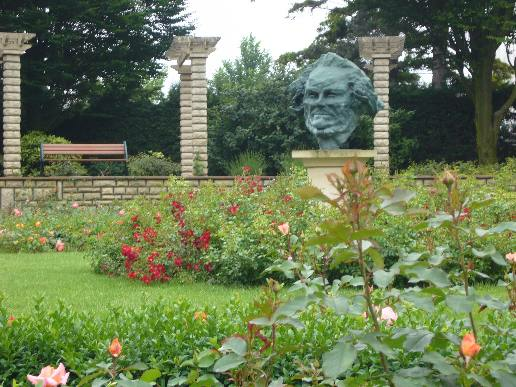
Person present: No